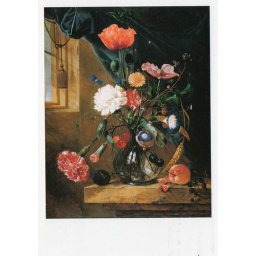
Bouquet of flowers in a glass vase by Jan Davidsz de Heem